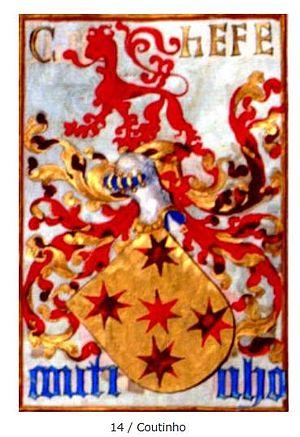
Blason de la famille Coutinho , issu du manuscrit ""Livro da nobreza e de perfeiçao das armas"" par Antonio Godinho au XVIeme S"
La famille Coutinho est l'une des plus anciennes XIIIᵉ siècle et des plus illustres familles du Portugal, qui a acquis ses lettres de Noblesse pour de hauts faits d'armes et ses relations privilégiées avec la maison royale du Portugal.